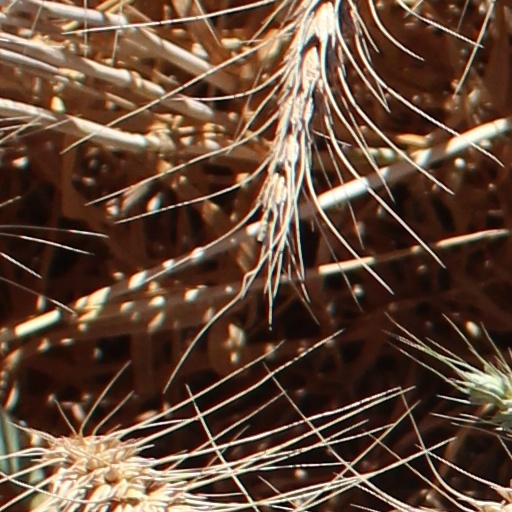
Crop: wheat